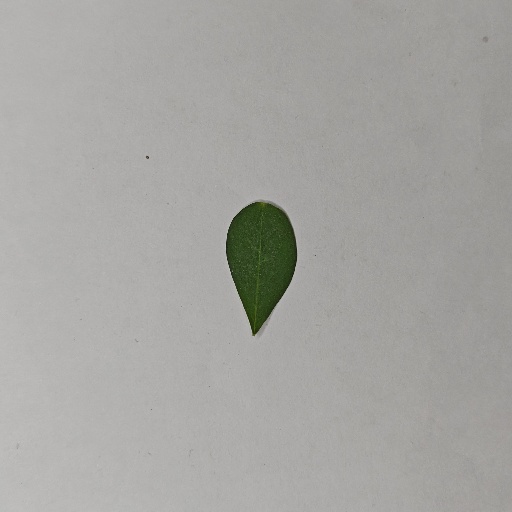
Species: Sojina
Leaf condition: Healthy Leaf